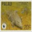
Label: crocodile